Shōwa nostalgia

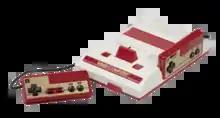
Famicom main unit with hardwired controllers

It has been said that the resurgence of city pop began with nostalgic crate digging by Japanese DJs at the end of the 20th century. It has been said that the city pop boom was the beginning of a period of increased interest in Shōwa retro. Older people are nostalgic about the songs "Mayonaka no Door" (1979) and "Plastic Love" (1984). It has been said that the interest of young people in Shōwa retro came to public attention around 2017 when, amongst other things, a dance that uses the song "Dancing Hero (Eat You Up)" (1985) became popular. As of 2024, there is nostalgia for the artists Meiko Nakahara and Saki Kubota, who created songs in the new music genre in the 1980s. It has been said there is a "Shōwa song boom" and that Shōwa era songs have become popular among young people. Episodes of "The Best Ten" have been rebroadcast in Japan and the Shōwa era music of Akina Nakamori and Seiko Matsuda, Yoko Minamino and others, has become popular in South Korea. There is nostalgia for the Shōwa era kayōkyoku songs of Momoe Yamaguchi. The 2023 music video for ClariS' cover version of "Samishii Nettaigyo" (1989) is an homage to Wink, the original artists. A performance in Tokyo in 2024 of a cover version of "" (1980) by Korean band NewJeans went viral in South Korea and Japan. AKB48 (2005 onwards) re-used ideas from Onyanko Club (1985 to 1987), both of whom were produced by Yasushi Akimoto. As of 2023, the song "Gakuen Tengoku" (1974) was popular on TikTok. As of 2022, the song "" (1985) by Rebecca, and the song "Roman Hikō" (from a 1987 album), were popular on Spotify. There have been karaoke rankings and opinion polls on people's favourite Shōwa era songs. It has been said that the popularity of 1980s female idols with young people is partly attributable to the appearance of Kyoko Koizumi and Hiroko Yakushimaru in "Amachan" (2013). There have been Shōwa retro music festivals, and Shōwa retro tribute bands to Showa era musicians such as the Candies. The "Shōwa Retrophone" (Japanese: 昭和レトロフォン) resembles a gramophone, and plays Shōwa era music by Shizuko Kasagi, which appeared on television in "Boogie Woogie" (2023).